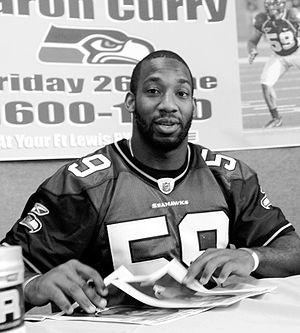
Aaron Curry, né le 6 avril 1986 à Fayetteville en Caroline du Nord, est un joueur américain de football américain qui évoluait au poste de linebacker.